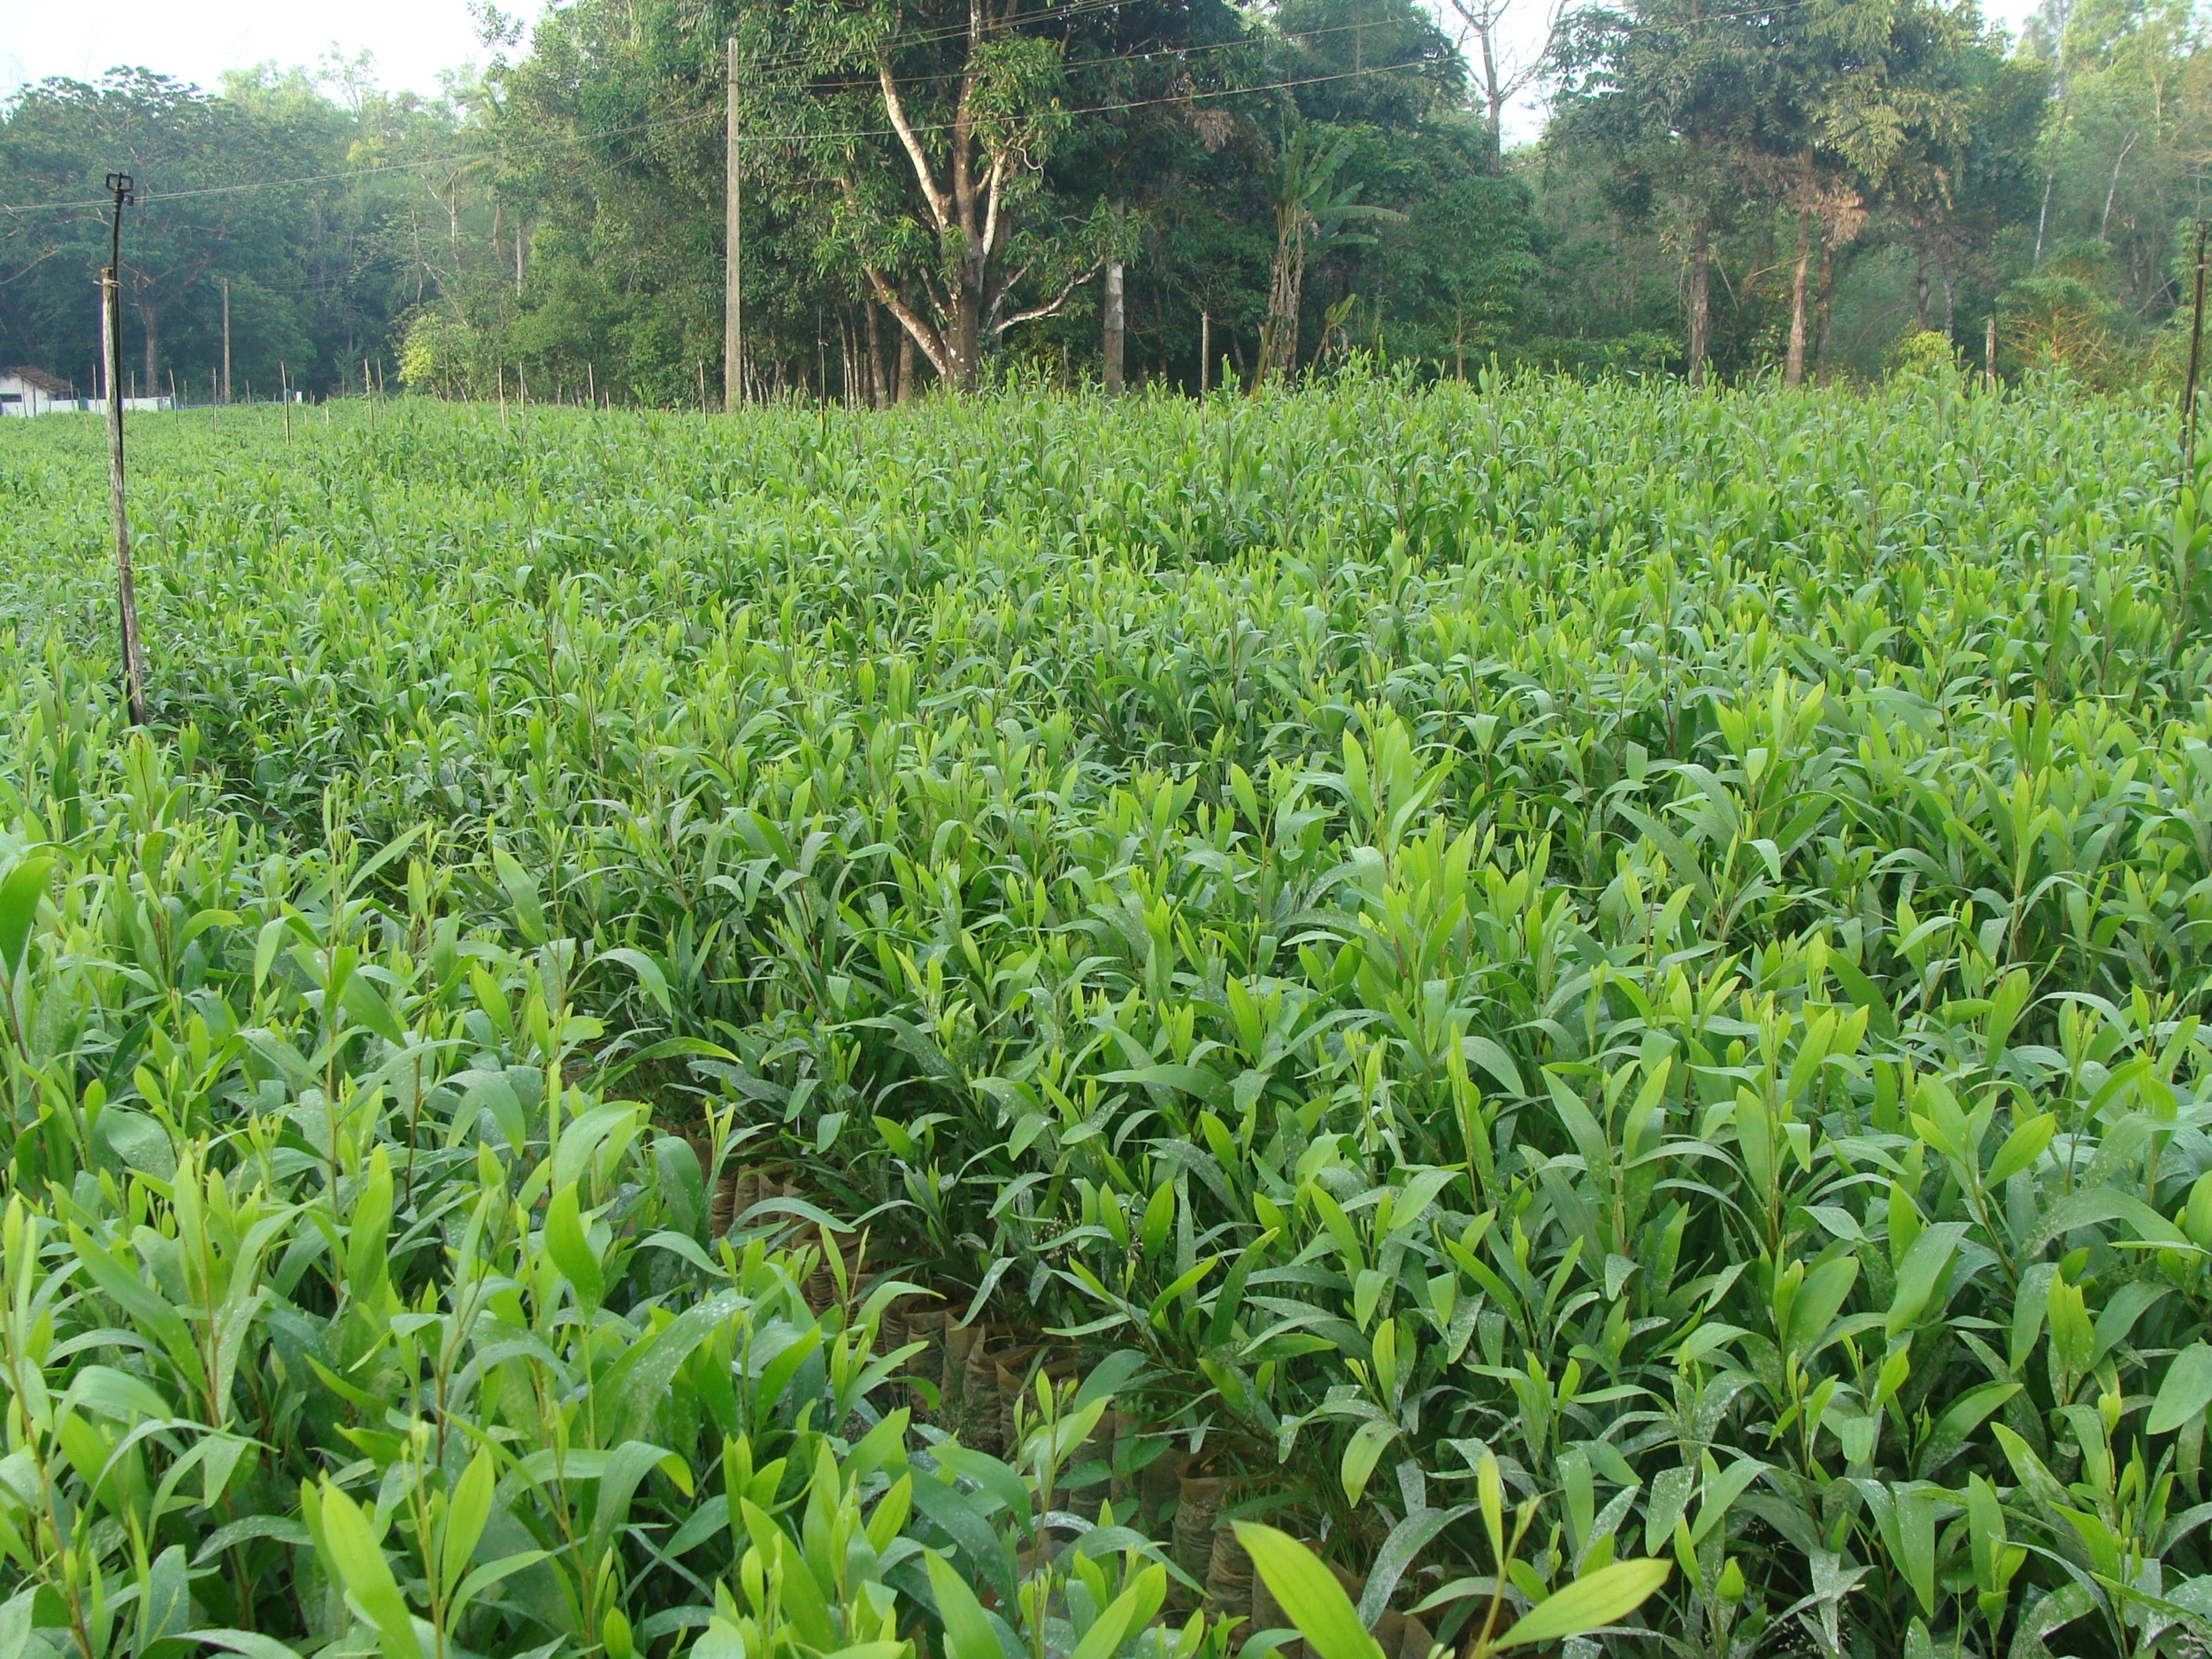
forest, plant, field, farm, food, green, produce, crop, soil, agriculture, plants, forestry, shrub, plantation, india, nursery, karnataka, seedlings, tea plant, western ghats, grass family, sirsi